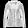
Label: Coat